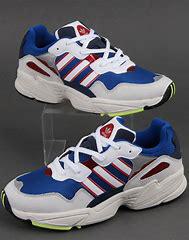
Brand: Adidas
Model: Yung 96